Tom Baumgart

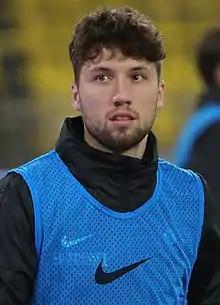
Baumgart in 2022

Tom Baumgart (born 12 November 1997) is a German professional footballer who plays as a forward for Chemnitzer FC.